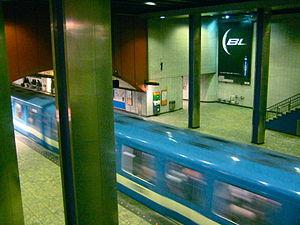
Le quai de la ligne orange de la station de metro de Jean-Talon Italiano: Il marciapiede della linea arancia della stazione de metropolitana de Jean-Talon